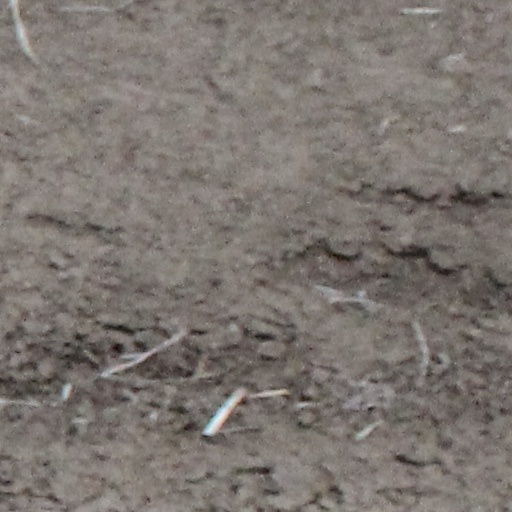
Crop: wheat